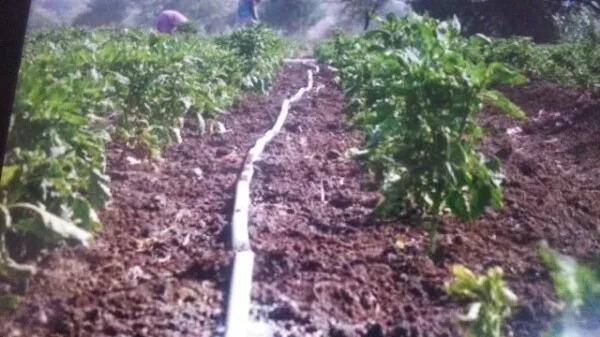
Mimea shambani imepangwa kwa mistari huku mabomba ya umwagiliaji yakipita katikati yao. Mabomba hayo husaidia kumwagilia mimea maji kwa usahihi kuhakikisha ukuaji mzuri wa mazao shambani.